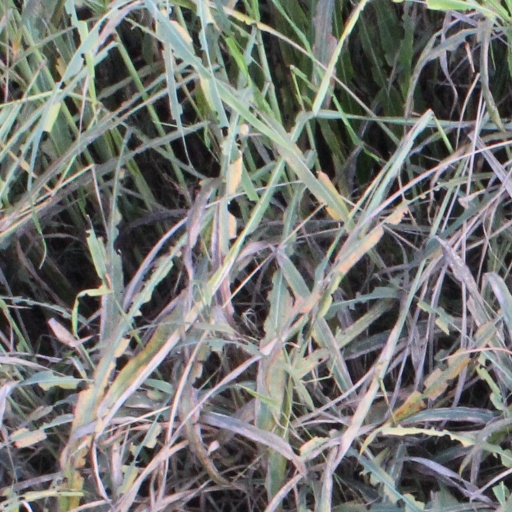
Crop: sorghum